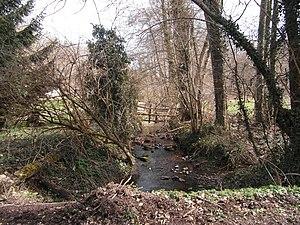
La Gère près du site de l'ancienne abbaye de Bonnevaux en mars 2019
Villeneuve-de-Marc est une commune française située dans le département de l'Isère, en région Auvergne-Rhône-Alpes.